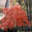
Label: maple_tree